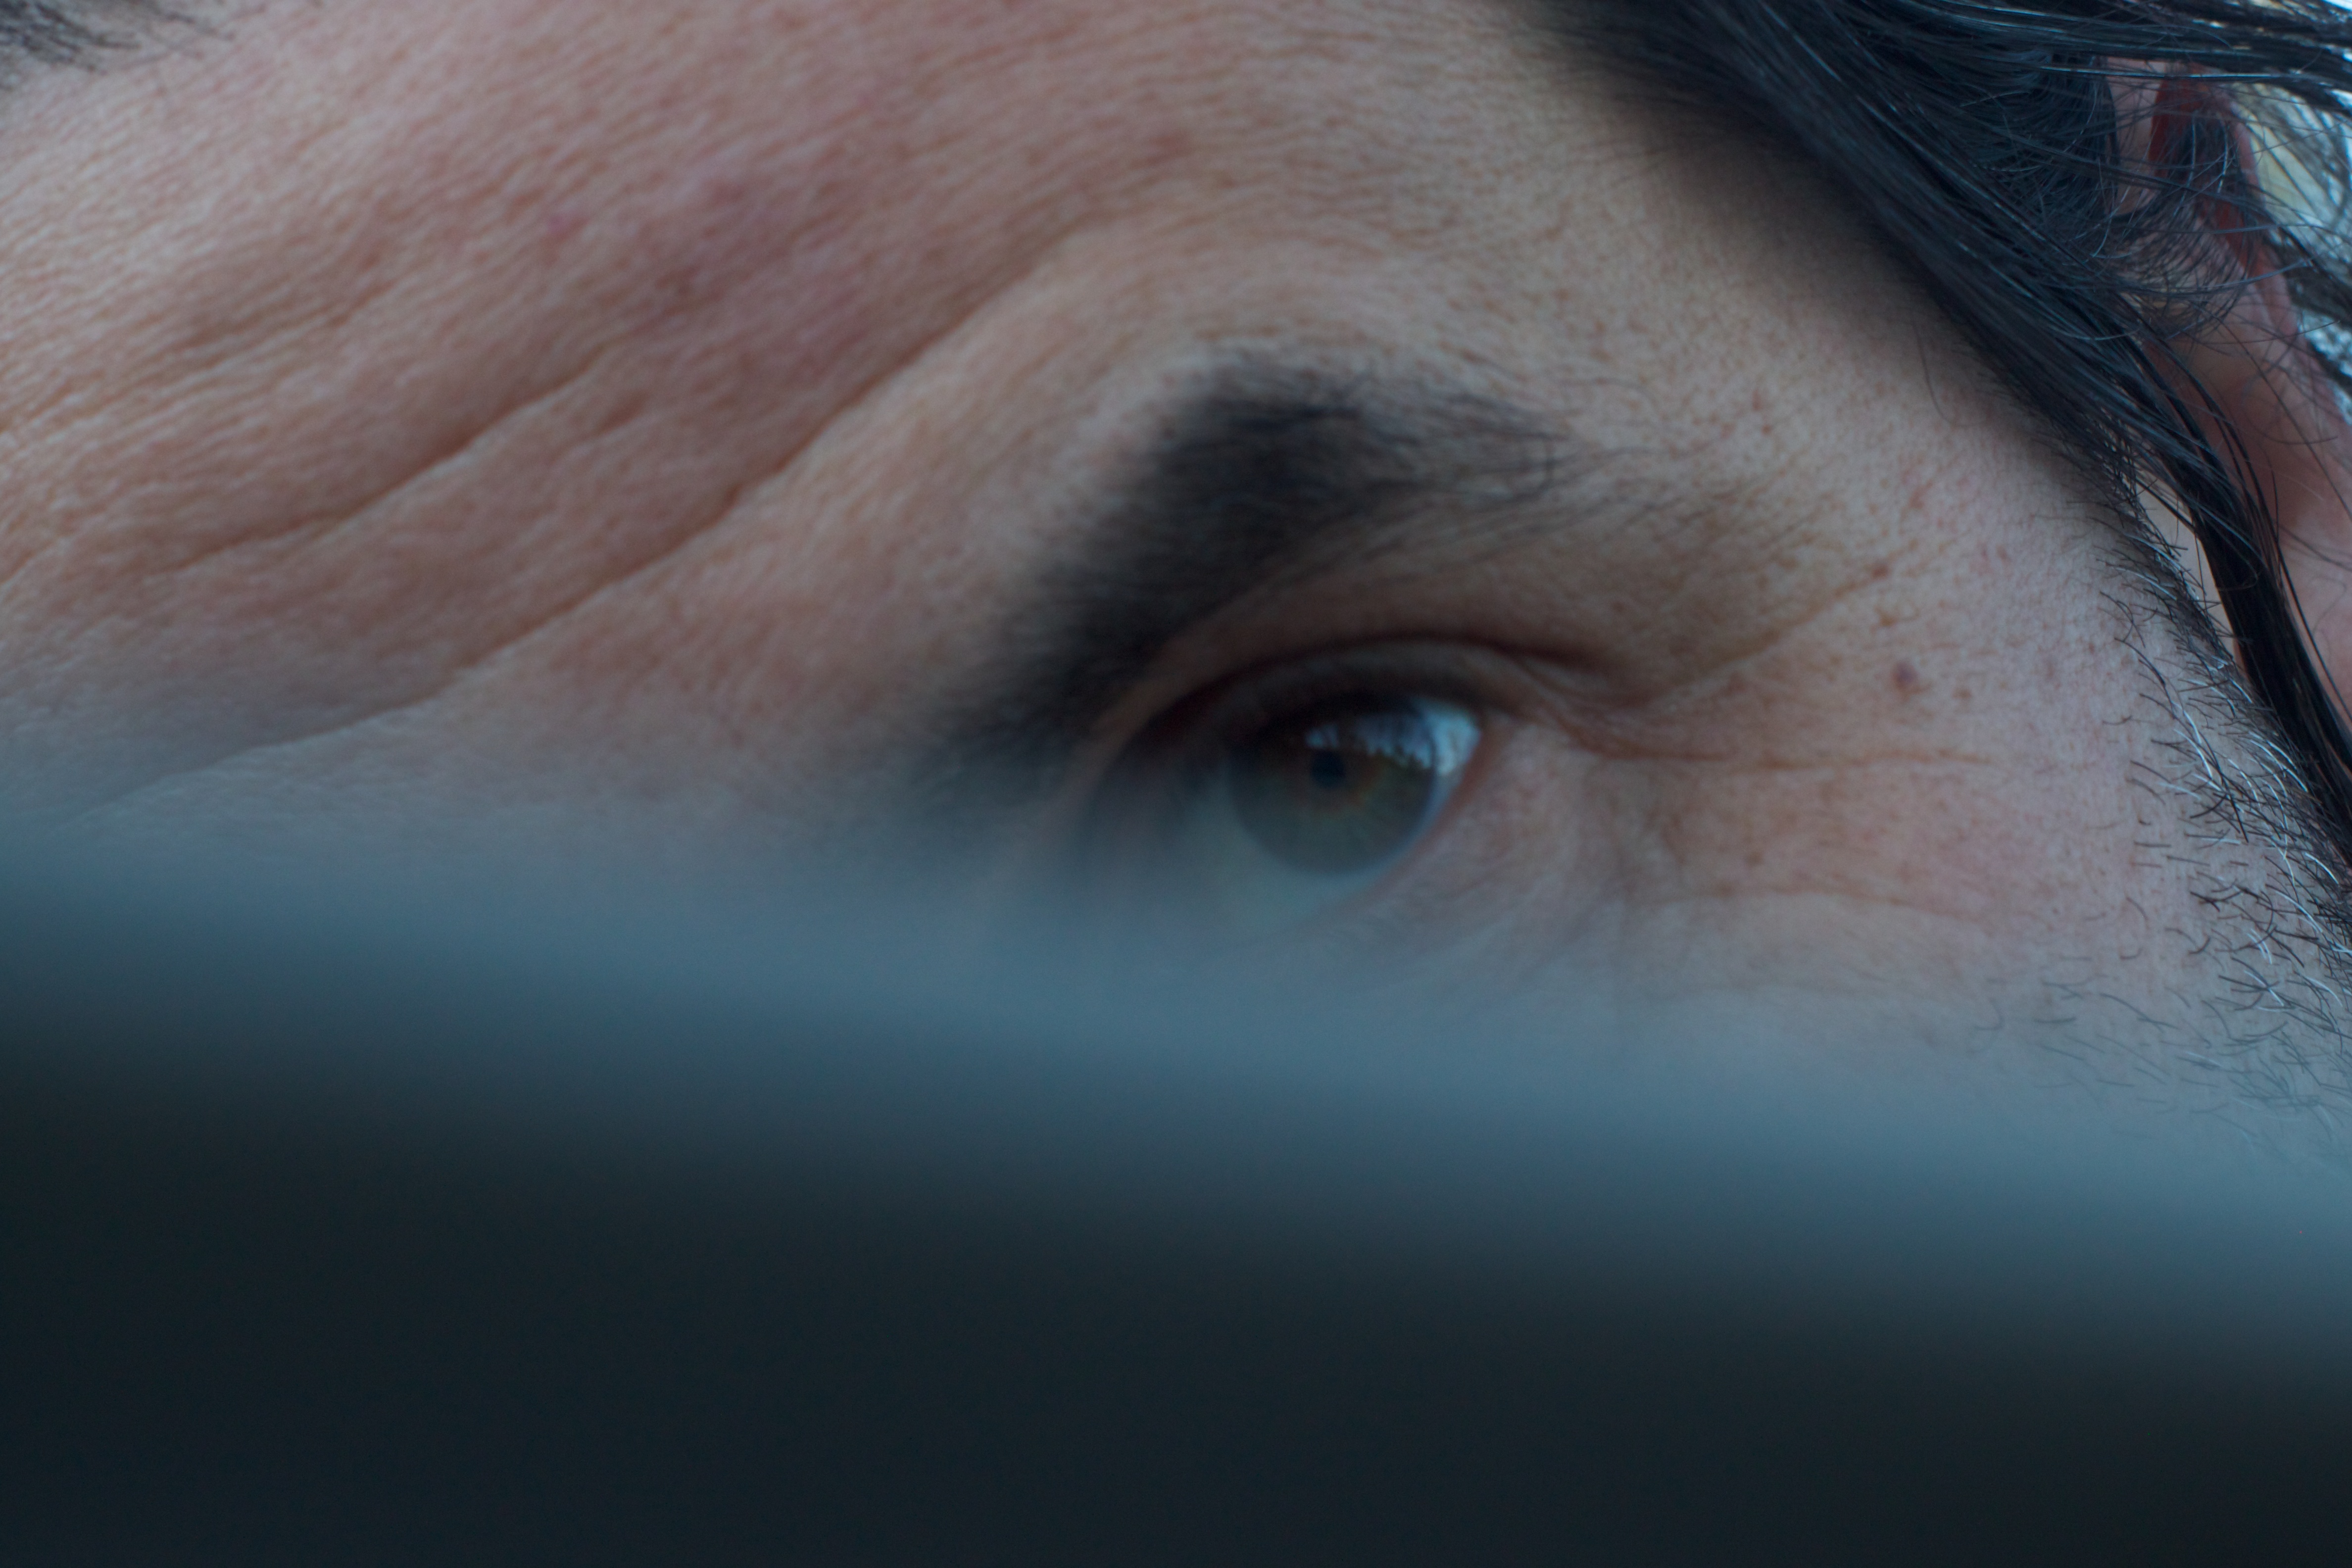
hand, color, blue, lip, eyebrow, eyelash, close up, human body, face, nose, eye, head, skin, beauty, organ, macro photography